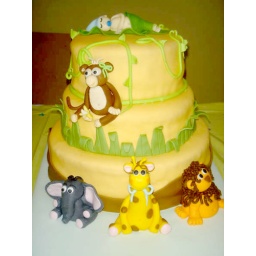
An animal theme baby shower cake Elizabeth made.  Don't forget the sleeping baby wrapped in a leaf on top.